El Palmar de Vejer

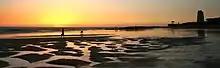
Torre Almenara on the background

The “Torre Nueva” or “Torre de El Palmar” is one of the most typical coastal watchtowers in Cádiz province. It was built in the 16th century to alert the population in case of danger, mainly from the arrival of Berber pirates, using fire as a form of communication between the towers. It fell into disuse in the 19th century. As its name implies, the “Torre Nueva” tower was built after other towers in the area. The access door is a few meters high, opposite the shore. Thus, it was easier to defend in the event of siege. During the 20th century, the tower was left to gradually fall into ruin. The tower has since been renovated.